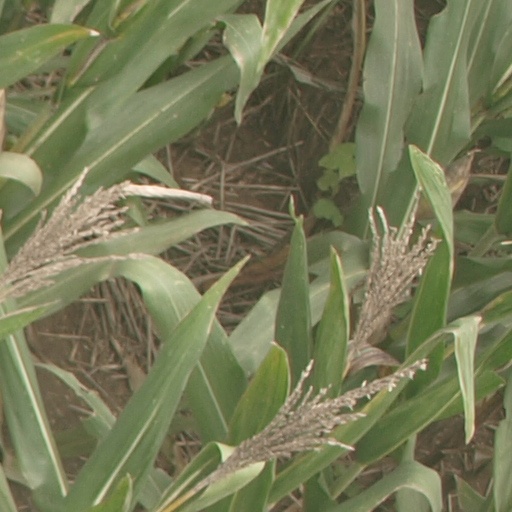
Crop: maize; corn